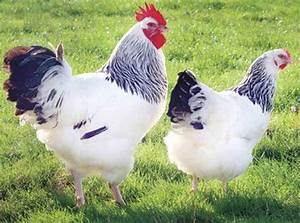
Label: chicken